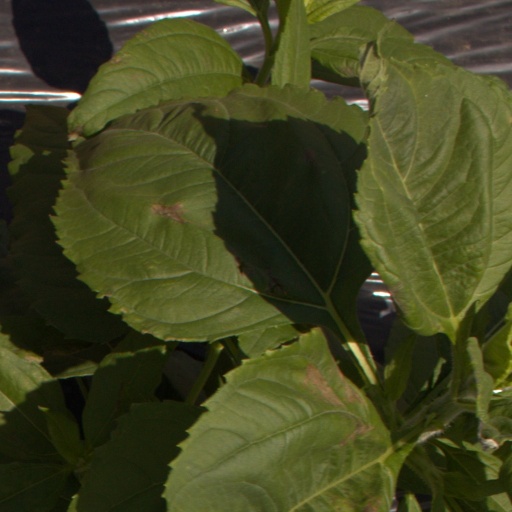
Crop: Jerusalem artichoke